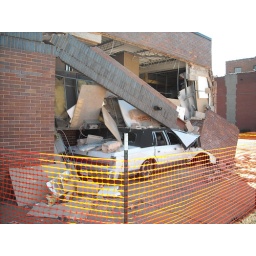
car in side of building